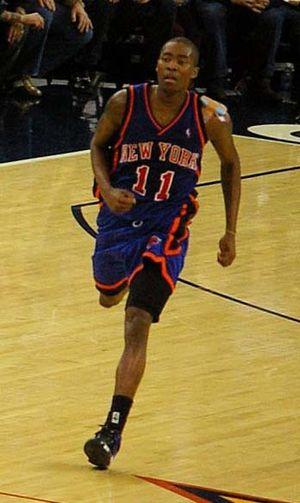
Aaron Jamal Crawford est un joueur américain de basket-ball de l'équipe des Nets de Brooklyn évoluant en NBA. Il mesure 1,96 m et pèse 84 kg. Il joue au poste d'arrière et peut dépanner sur le poste de meneur.